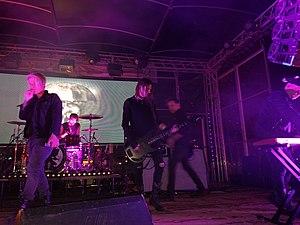
Stabbing Westward est un groupe de rock alternatif américain, originaire de Chicago, dans l'Illinois.